Andrey Rublev

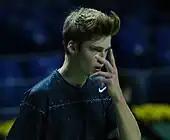
Rublev at the 2014 Kremlin Cup

Rublev debuted at the Bulgaria F6 Futures, reaching the quarterfinals. He continued his career in Bulgaria, where he again reached the quarterfinals, but became runner-up in doubles. The 15-year-old reached his first ITF Futures final in 2013 in Minsk, Belarus. After an unsuccessful fall, he recorded his first win at the F31 Futures in Bradenton, Florida.